Chequers

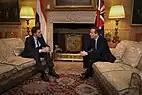
David Cameron and Dutch premier Mark Rutte in the great hall, 2014

On 1 June 2007 the Chequers estate was designated as a protected site under Section 128 of the Serious Organised Crime and Police Act 2005. This specifically criminalised trespass into the estate.